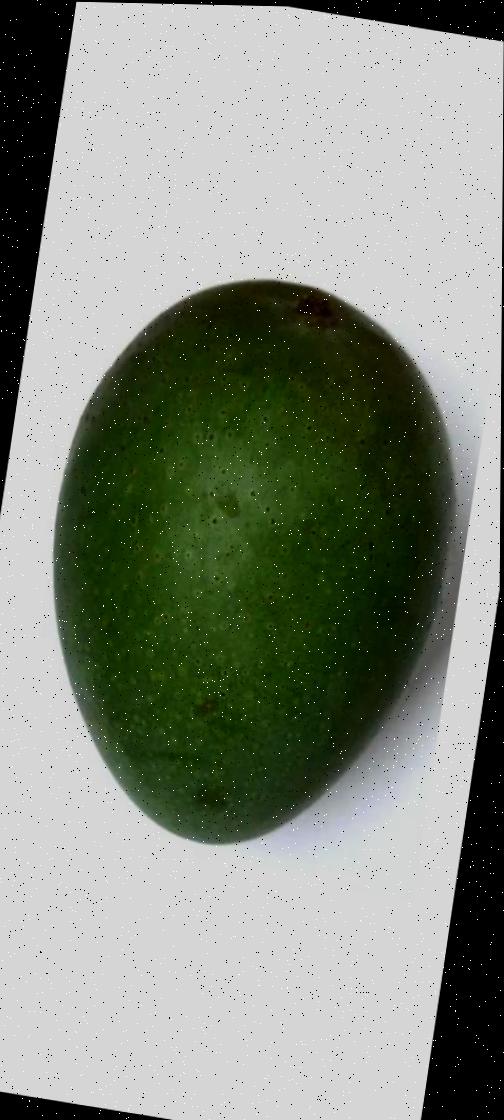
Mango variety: Ashshina Zhinuk